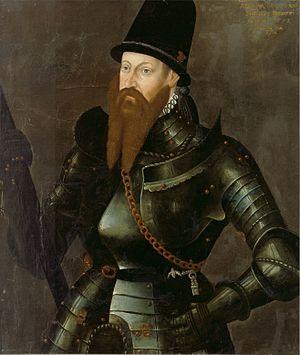
Albert II Alcibiade de Brandebourg-Kulmbach, né le 28 mars 1522 à Ansbach, mort le 8 janvier 1557 à Pforzheim, est un homme d'État et militaire allemand, margrave de Brandebourg-Kulmbach de 1527 à sa mort. Sa nature belliqueuse lui valut le surnom posthume d'Alcibiade.